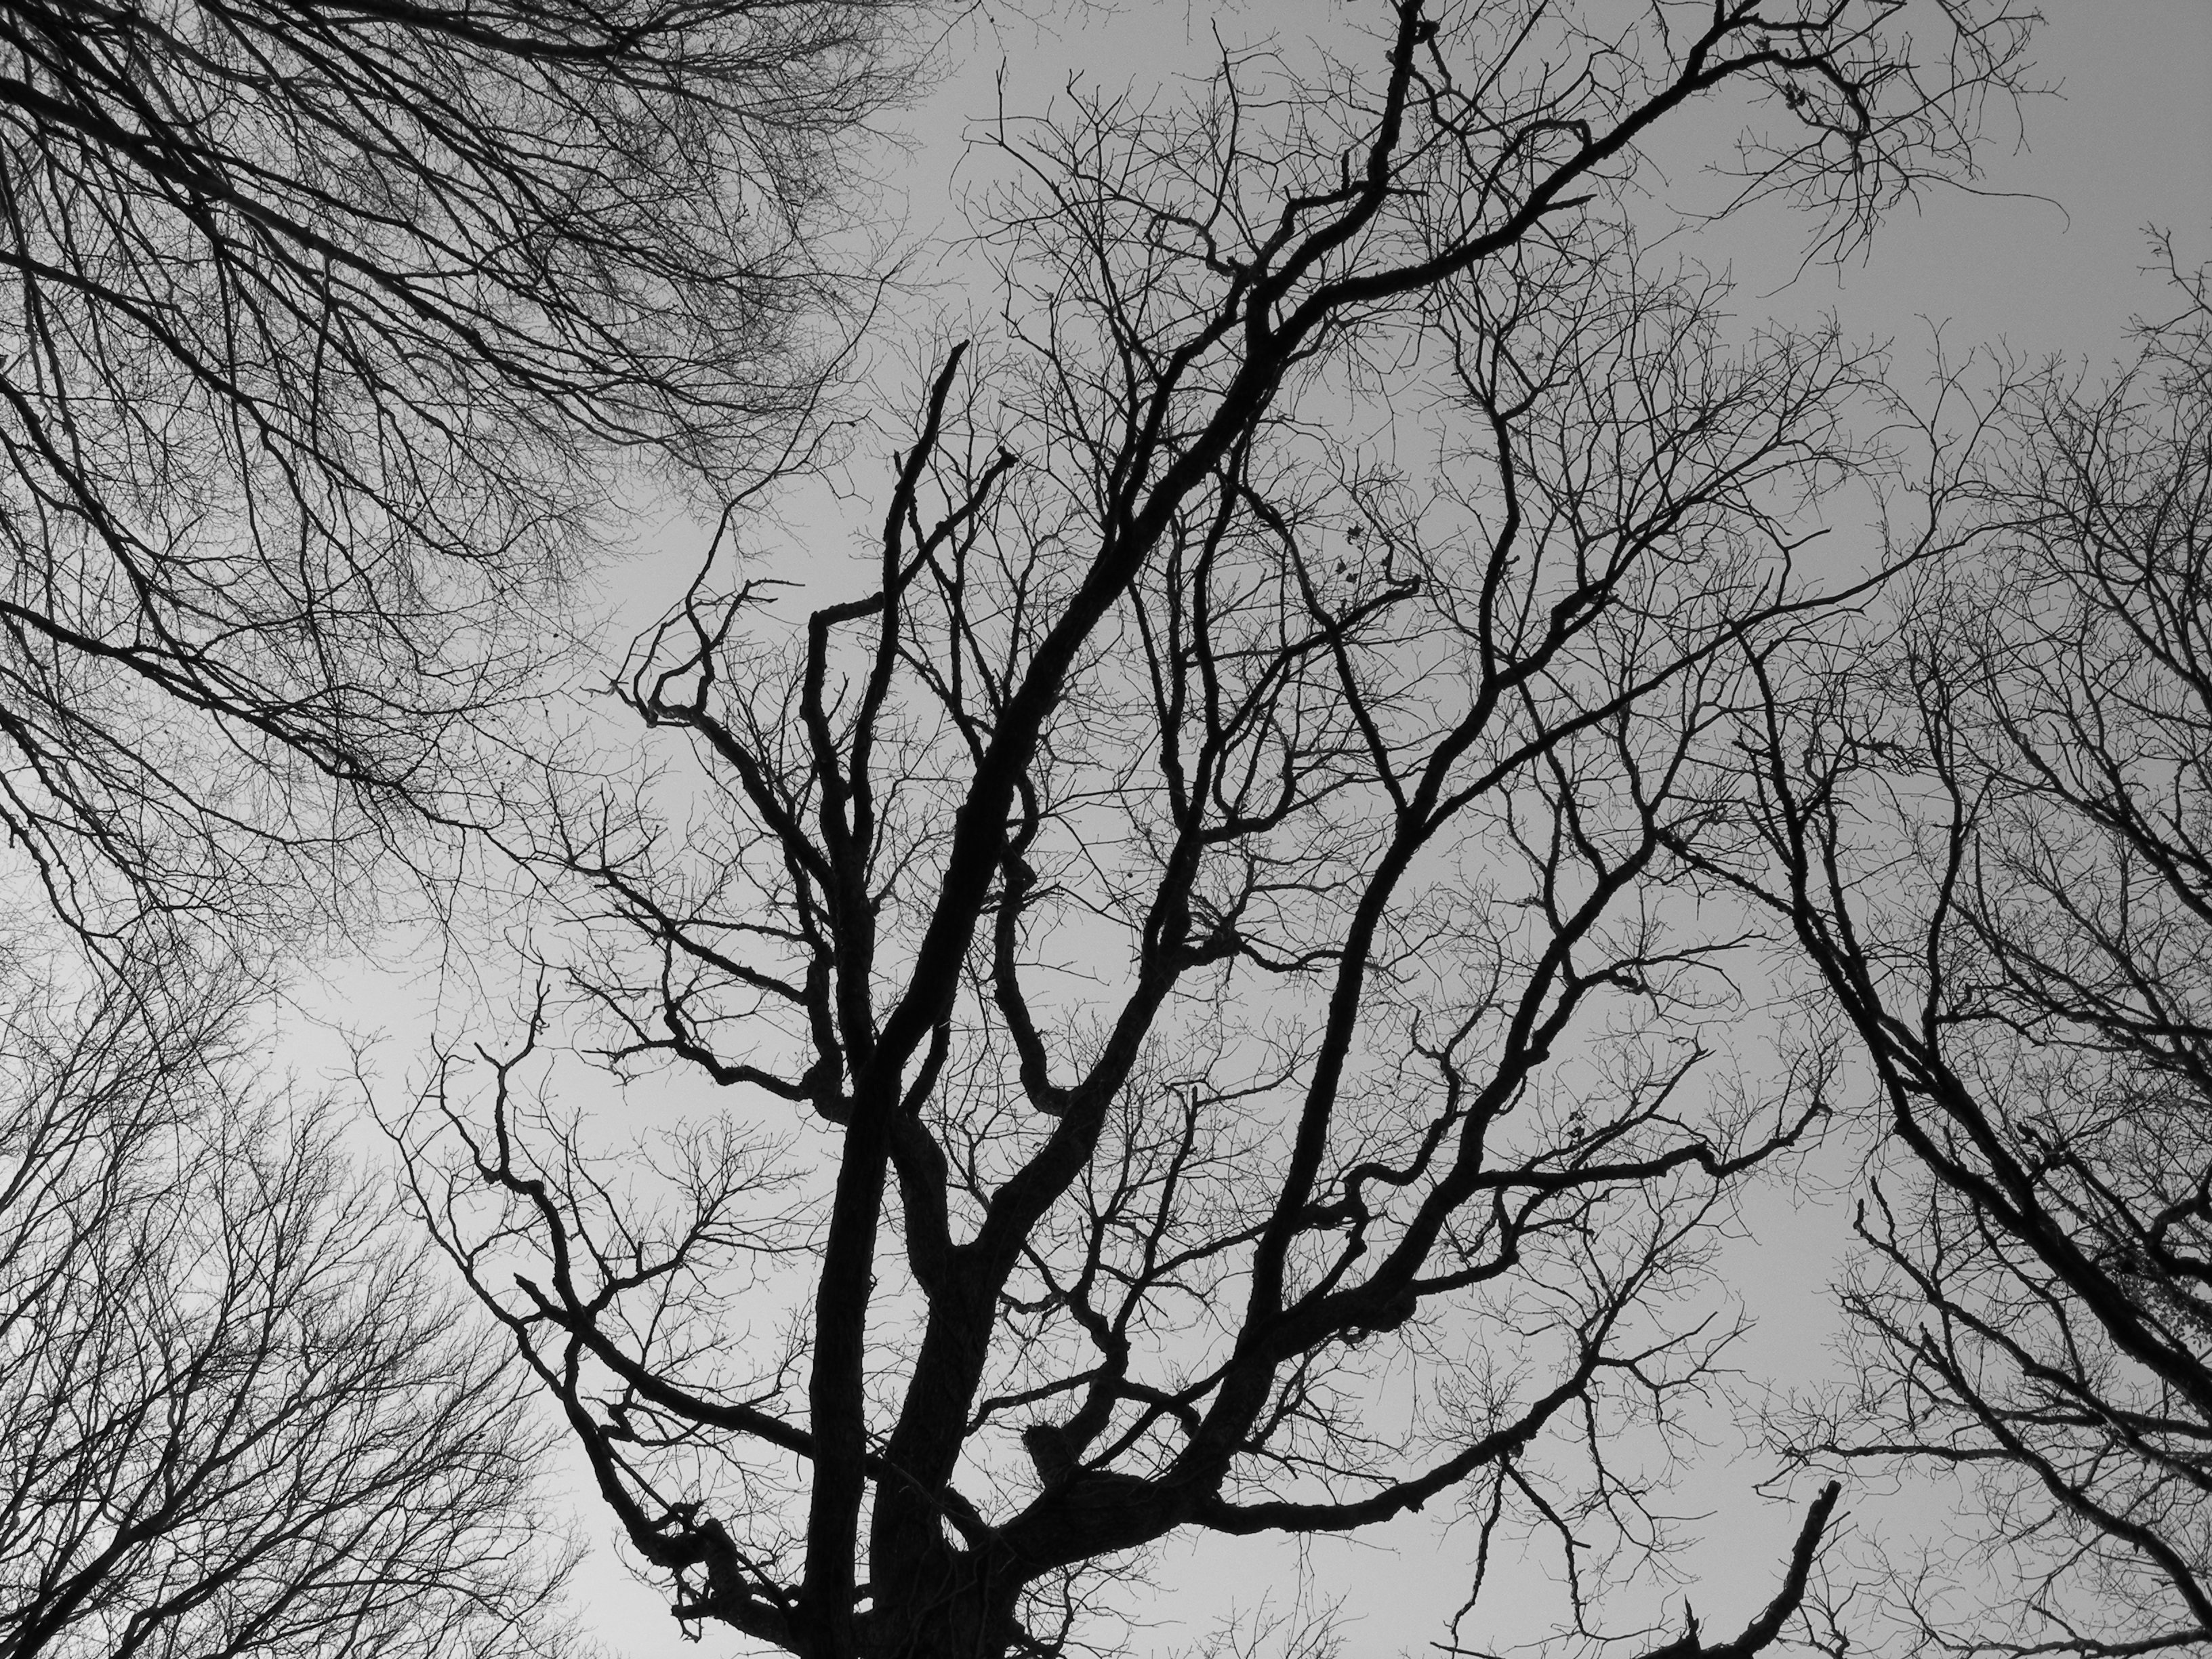
tree, forest, branch, silhouette, snow, winter, black and white, plant, leaf, weather, monochrome, season, wooden, monochrome photography, atmospheric phenomenon, woody plant